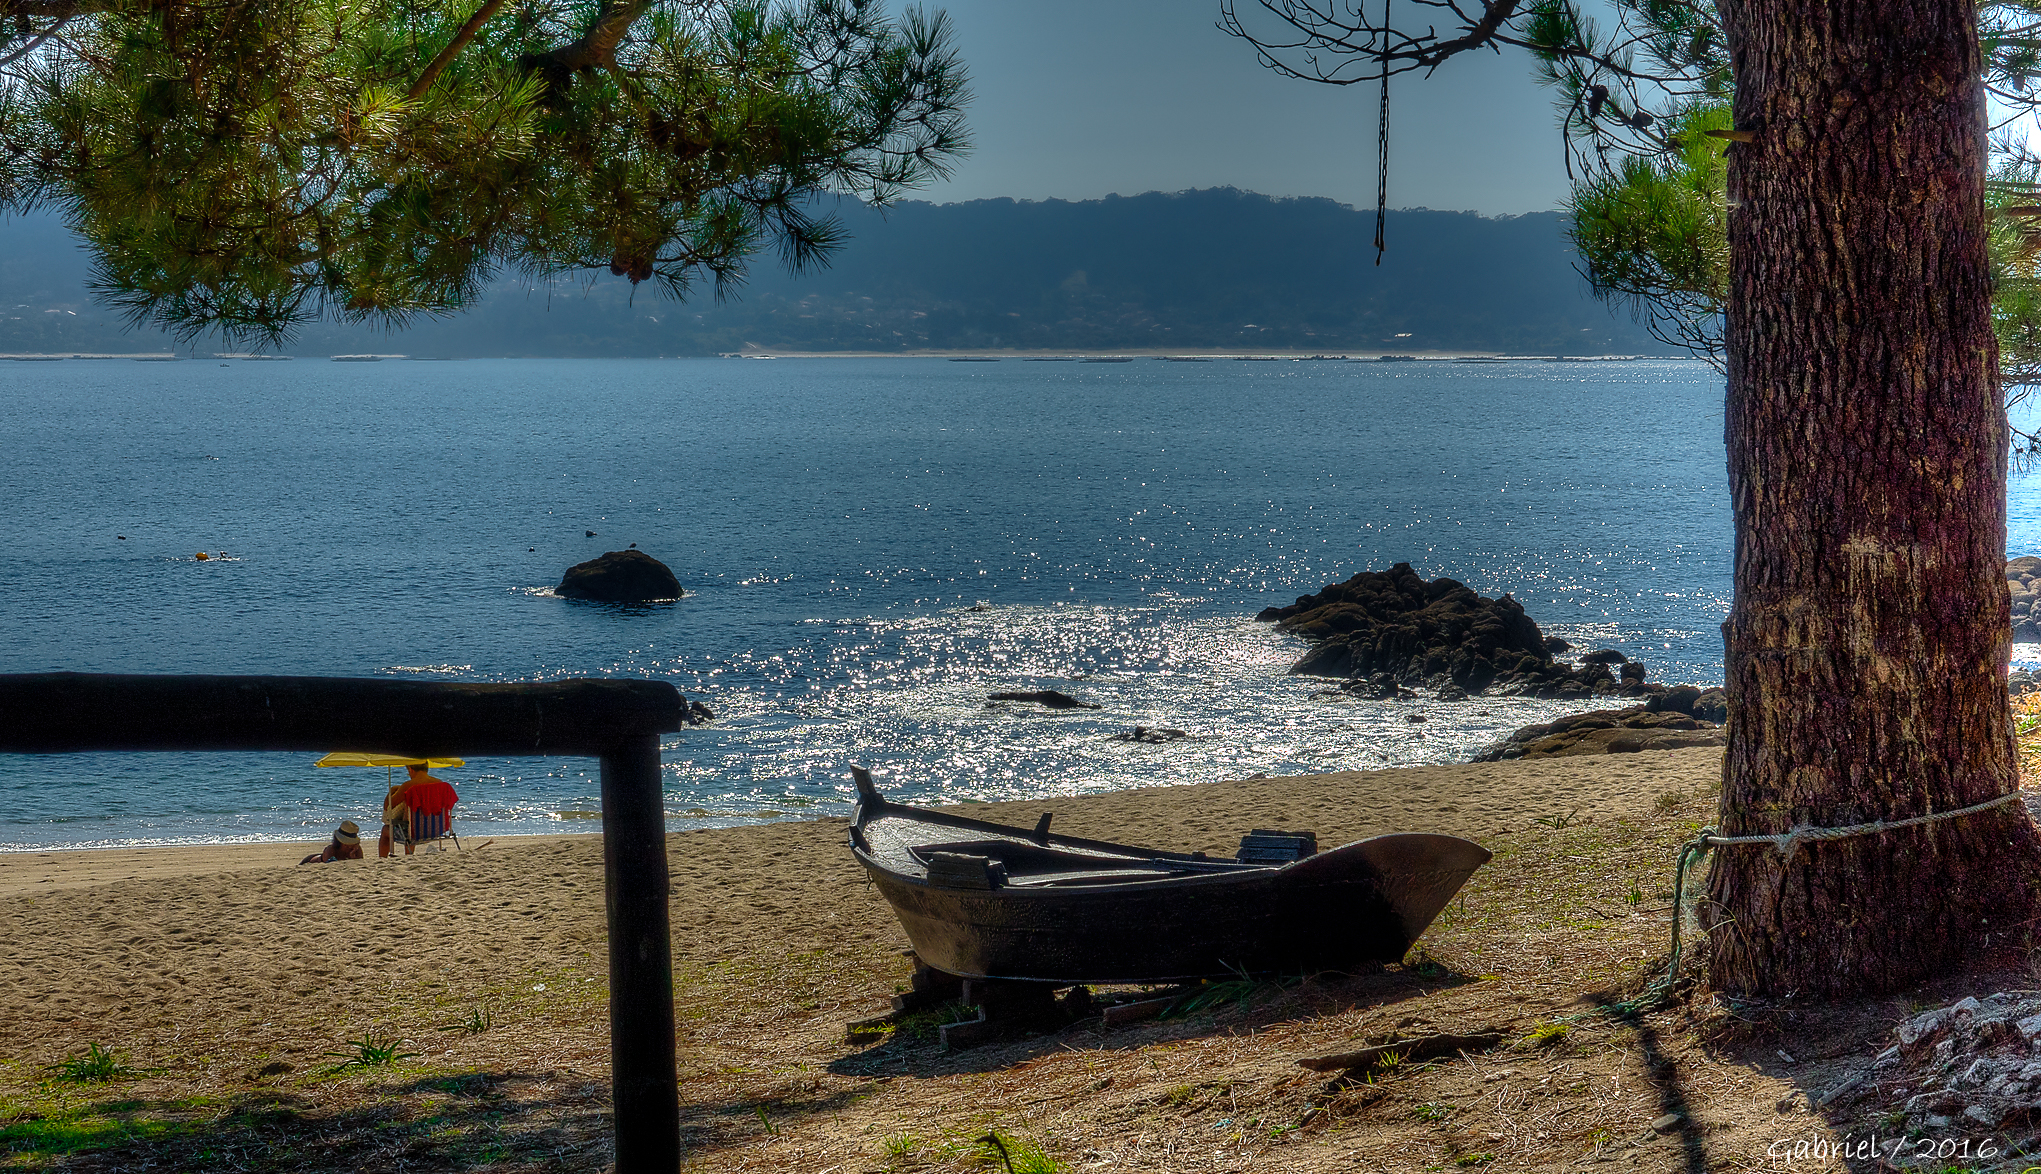
beach, landscape, sea, coast, tree, water, nature, ocean, boat, morning, shore, lake, river, vacation, vehicle, bay, body of water, spain, boating, mar, playa, galicia, pontevedra, paisajes, espana, ggl1, gaby1, xovesphoto, sonydscrx10iii, sonyrx10iii, rx10iii, rx10m3, bueu, areadebon